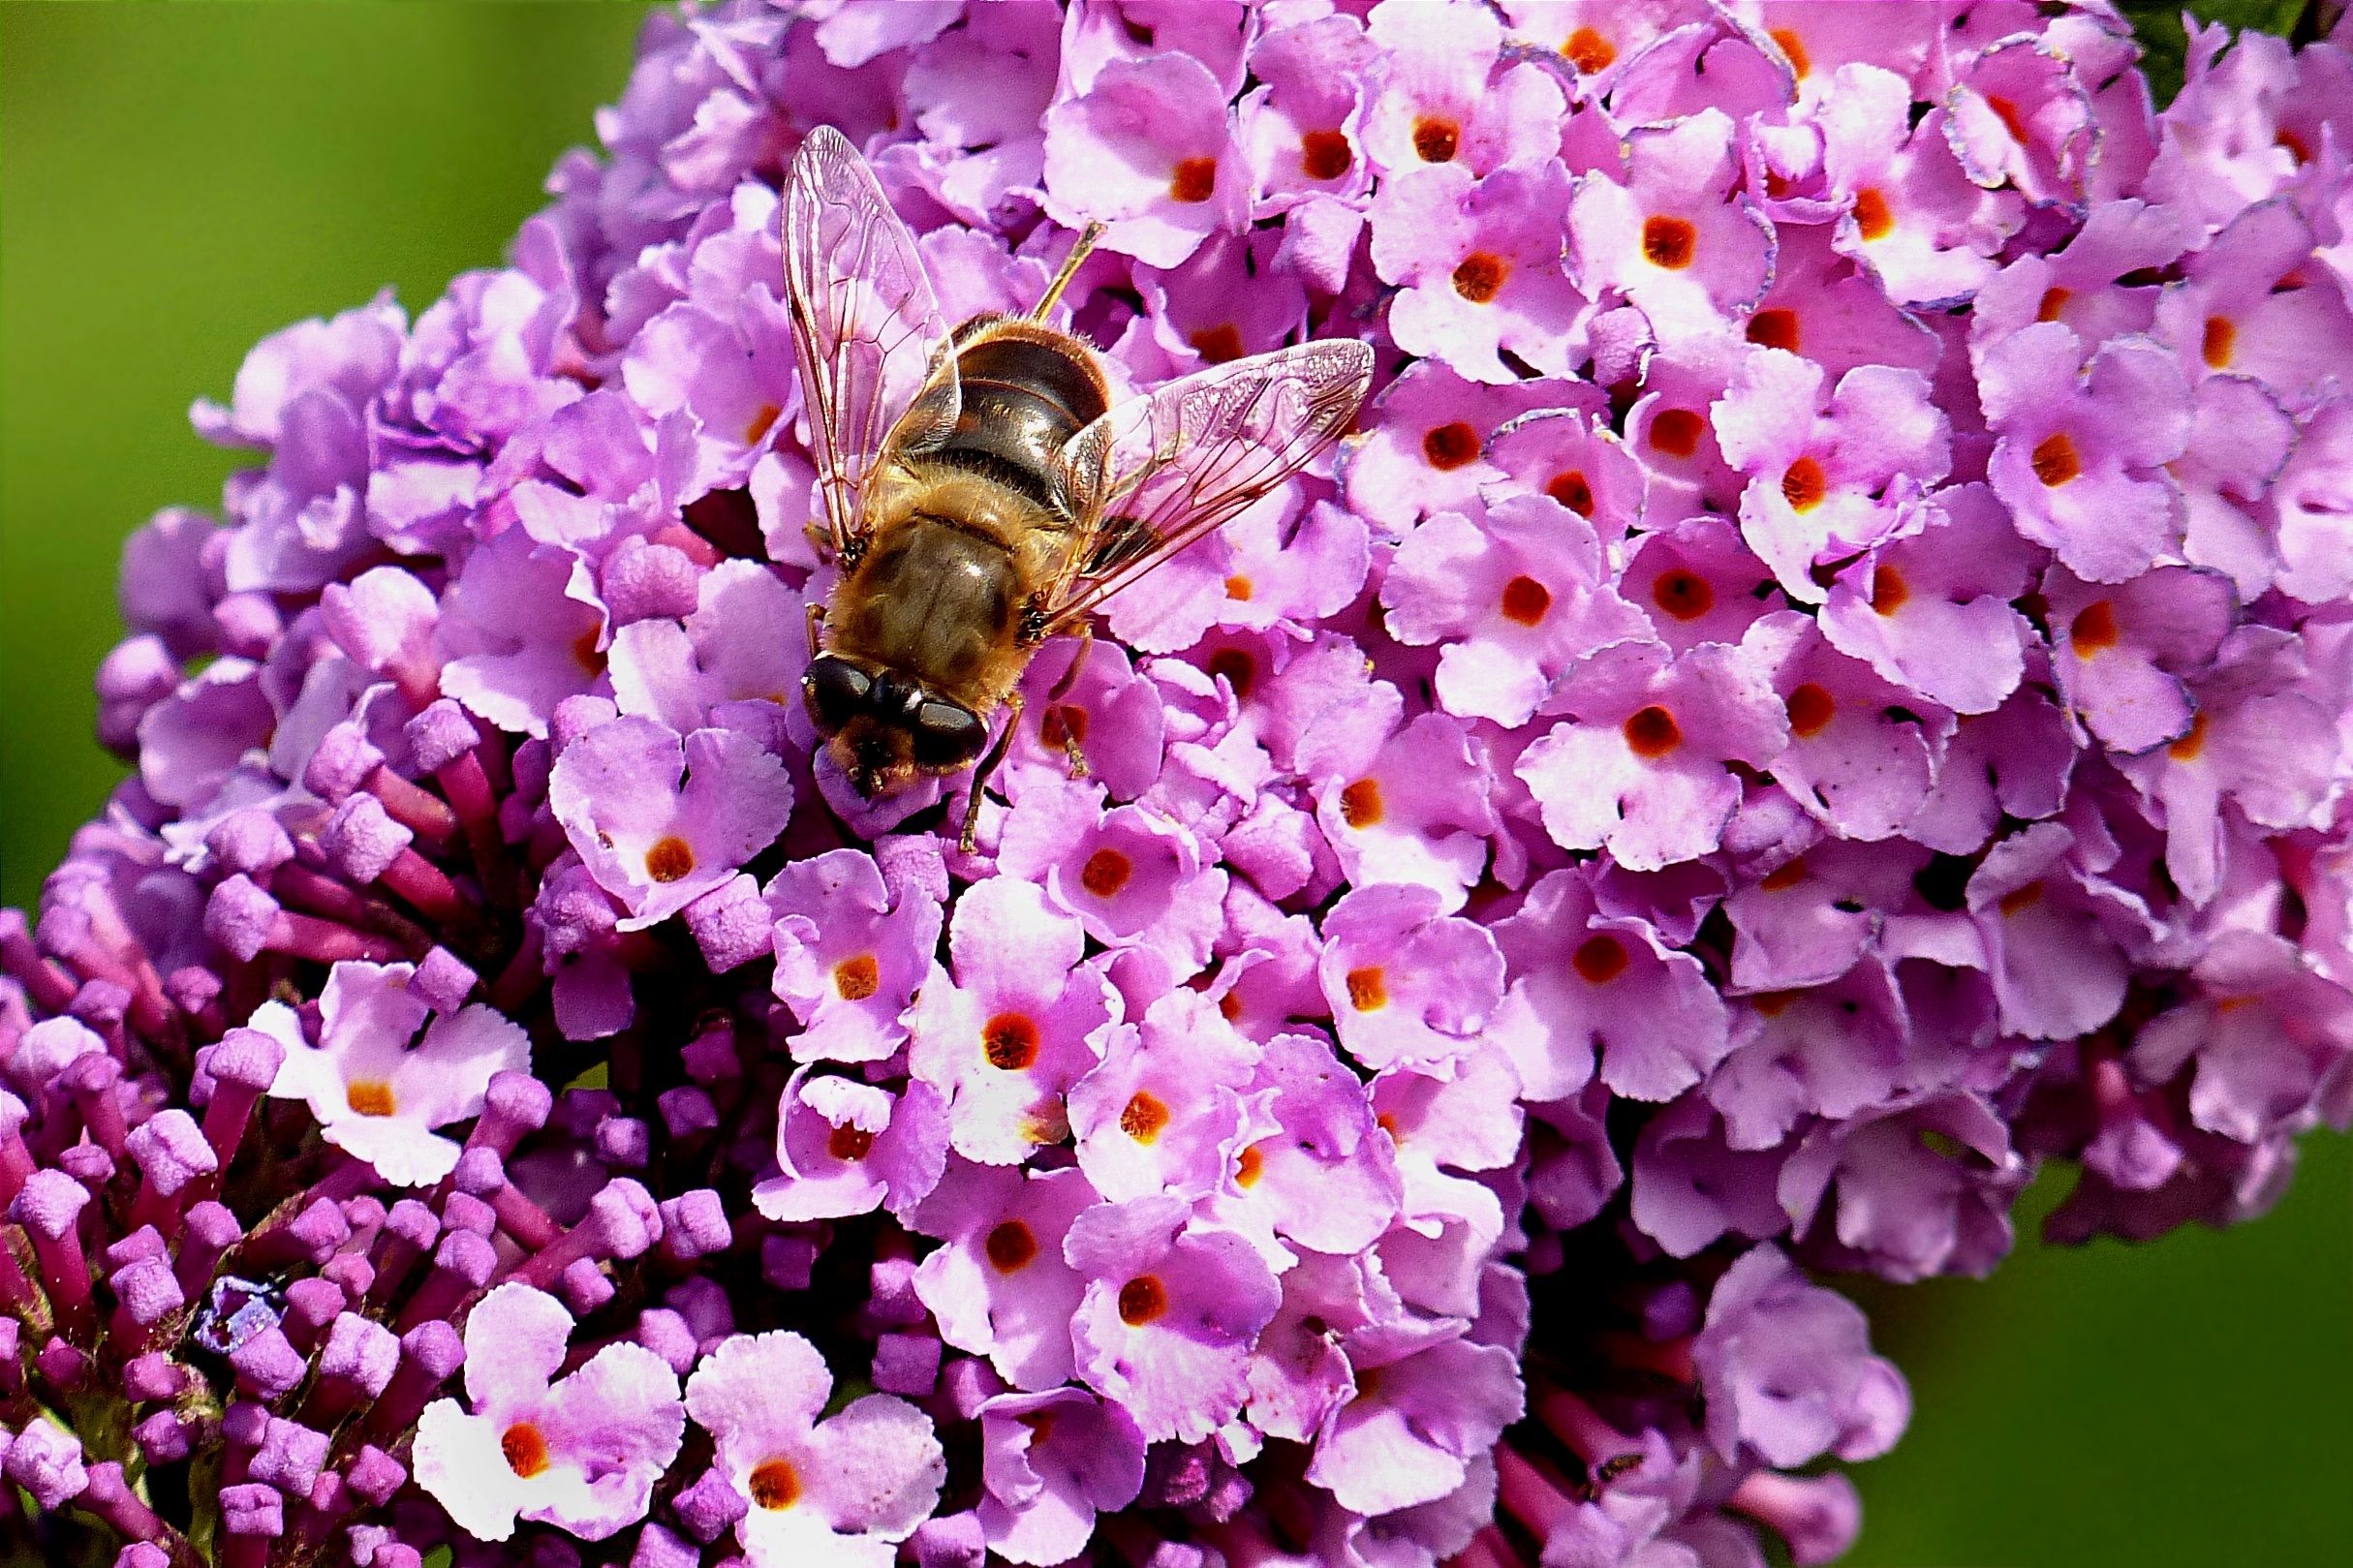
blossom, plant, flower, petal, animal, pollen, spring, insect, botany, flora, fauna, invertebrate, wildflower, shrub, bee, lilac, nectar, macro photography, flowering plant, honey bee, pollinator, annual plant, bombus pascuorum, sitting on butterfly bush, land plant, membrane winged insect